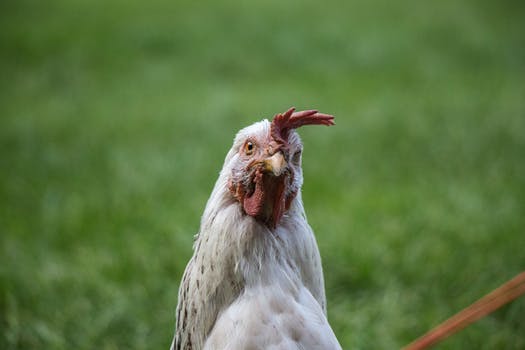
Label: No Watermark